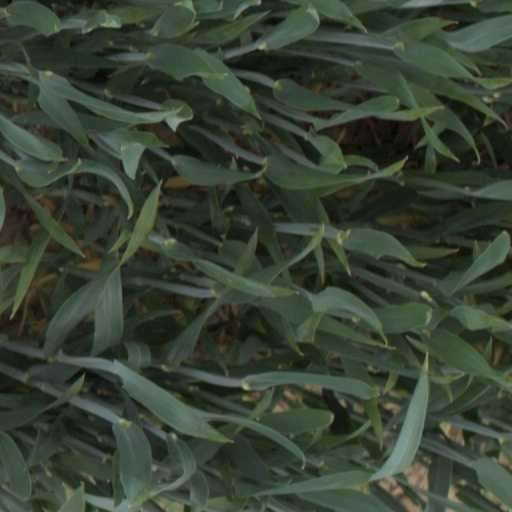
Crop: wheat